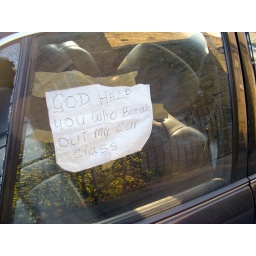
message on a car window on the outskirts of Stockwell and Brixton in London. watch your back.